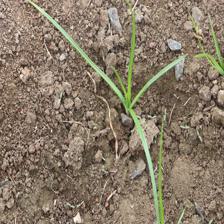
Label: Grass